Leptotes plinius

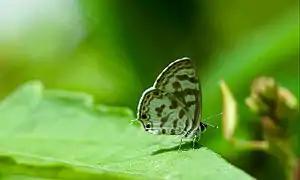
Aberration of zebra blue butterfly seen in Bangalore

Leptotes plinius, the zebra blue or plumbago blue, is a species of blue butterfly (Lycaenidae) found in Sri Lanka, India to Australia. The species was first described by Johan Christian Fabricius in 1793.